Zamość

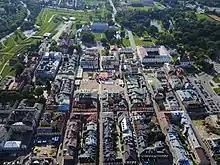
Aerial view of the Old City of Zamość

After World War II, Zamość began a period of development. In the 1970s and 1980s the population grew rapidly (from 39,100 in 1975 to 68,800 in 2003), as the city started to gain significant profits from the old trade routes linking Germany with Ukraine and the ports on the Black Sea. During the years 1975–1998 Zamość was the capital of Zamość Voivodeship.